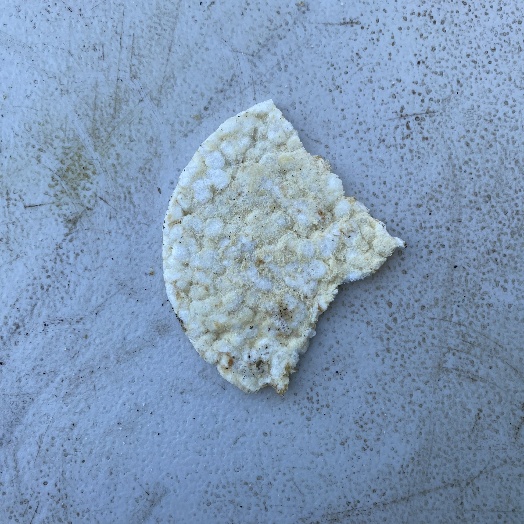
Label: Food Organics